Michael Carlebach

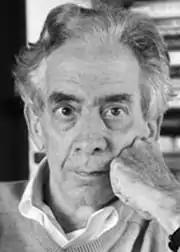
Carlebach in 2010

Michael L. Carlebach is an American photographer and historian known for his books on the subject of early American photojournalism; "American Photojournalism Comes of Age" and "The Origins of Photojournalism in America", as well as his photographs of south Florida and the US. He was staff photographer for "The Miami Herald" for a brief time and taught at the University of Miami from 1978 to 2005.